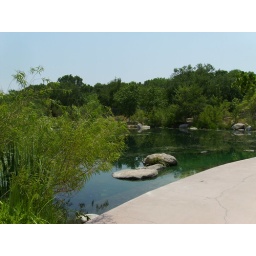
Here is the lake that is near the Festival Greens at the Botanical park. Its full of fish and dragonflies.